Diopecephalus

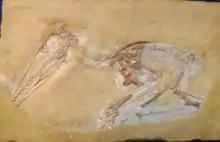
Juvenile type specimen

Like many pterosaurs, it has had a confusing taxonomic history, being given names by various authorities which identify it with four other genera: